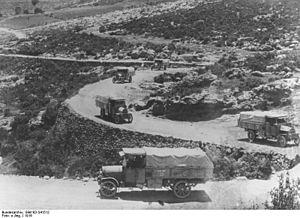
Otto Liman von Sanders est un général de l'armée allemande né le 17 février 1855 à Stolp et mort le 22 août 1929 à Munich. Envoyé en 1913 comme chef de la mission militaire allemande dans l'Empire ottoman, il devient le conseiller et organisateur de l'armée ottomane pendant la Première Guerre mondiale.